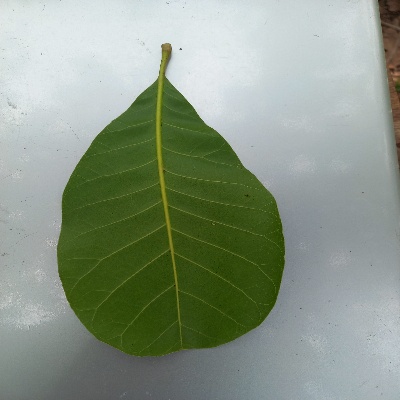
Crop: Cashew
Condition: healthy